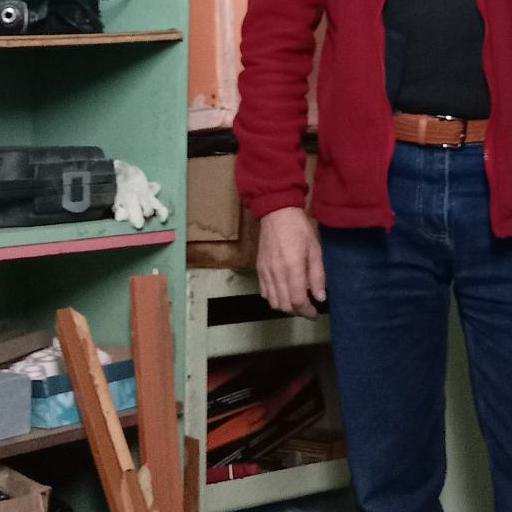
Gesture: no_gesture